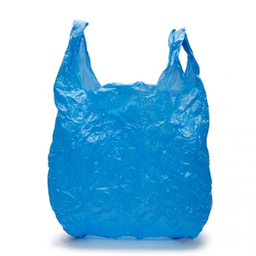
Label: plasticbags